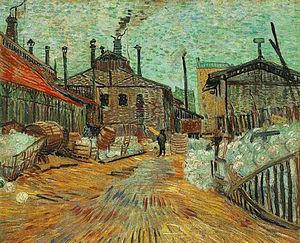
Le département des Hauts-de-Seine est riche d'une culture variée.